Elections in Croatia

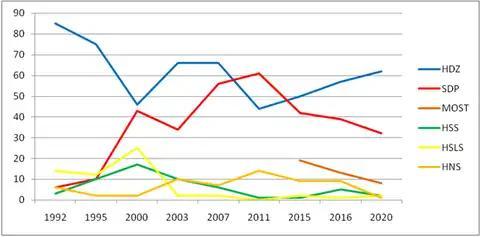
Graph of Croatian election results, using differently-colored lines

Since 1990, fourteen parliamentary elections have been held in Croatia. These have included the 1990 elections for a tricameral parliament, three elections of the Chamber of Deputies during the bicameral parliament's existence, seven elections of the unicameral Parliament and two elections of the Chamber of Counties—the upper house of the bicameral parliament.